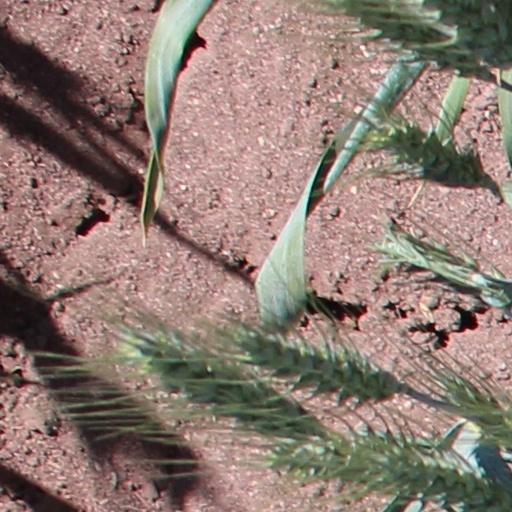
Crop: wheat